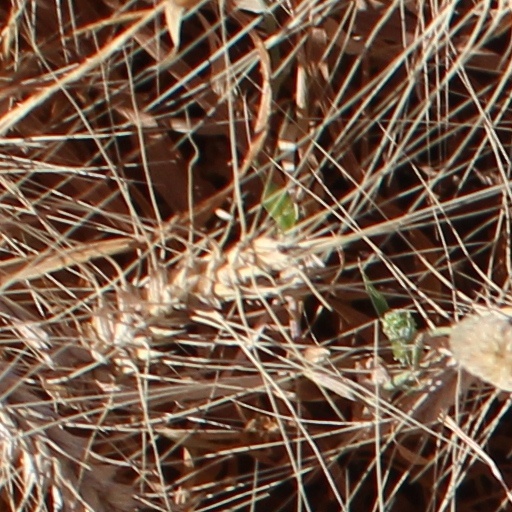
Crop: wheat